Countries blocking access to The Pirate Bay

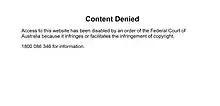
"Telstra Corporation Ltd v Commonwealth Broadband" blocking TPB in December 2016

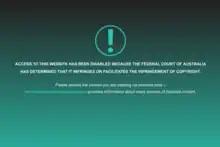
Optus Australia new blocking screen (2021)

In September 2014, the Australian government indicated that it was undergoing discussions regarding whether ISPs should be forced to block popular torrent sites, including The Pirate Bay.